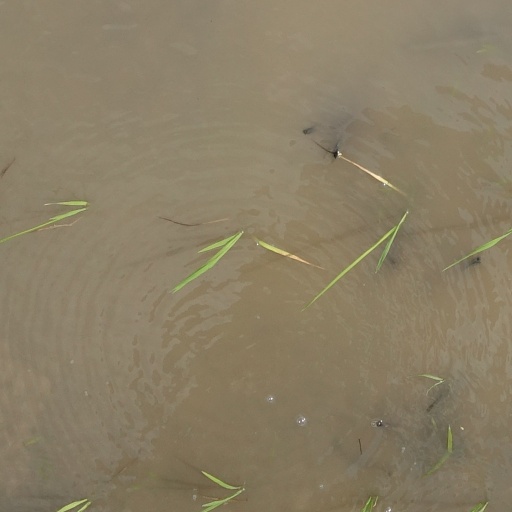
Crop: rice